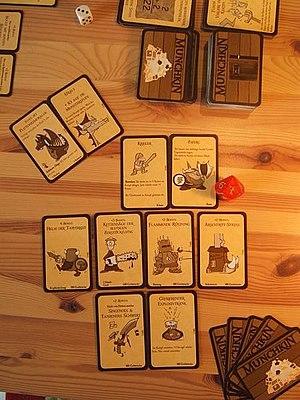
Munchkin est un jeu de société de Steve Jackson, illustré par John Kovalic, édité en France par Edge Entertainment et distribué par Millenium.